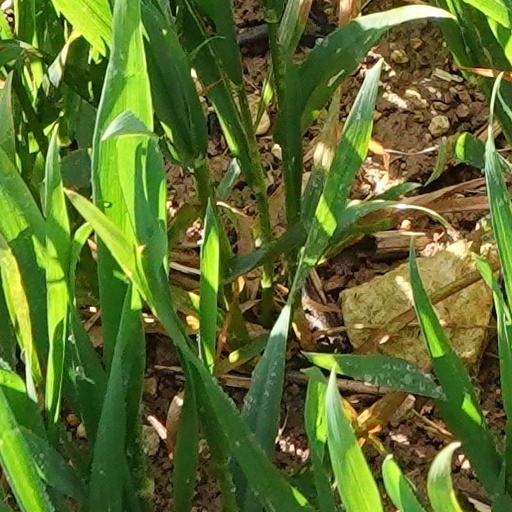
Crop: wheat